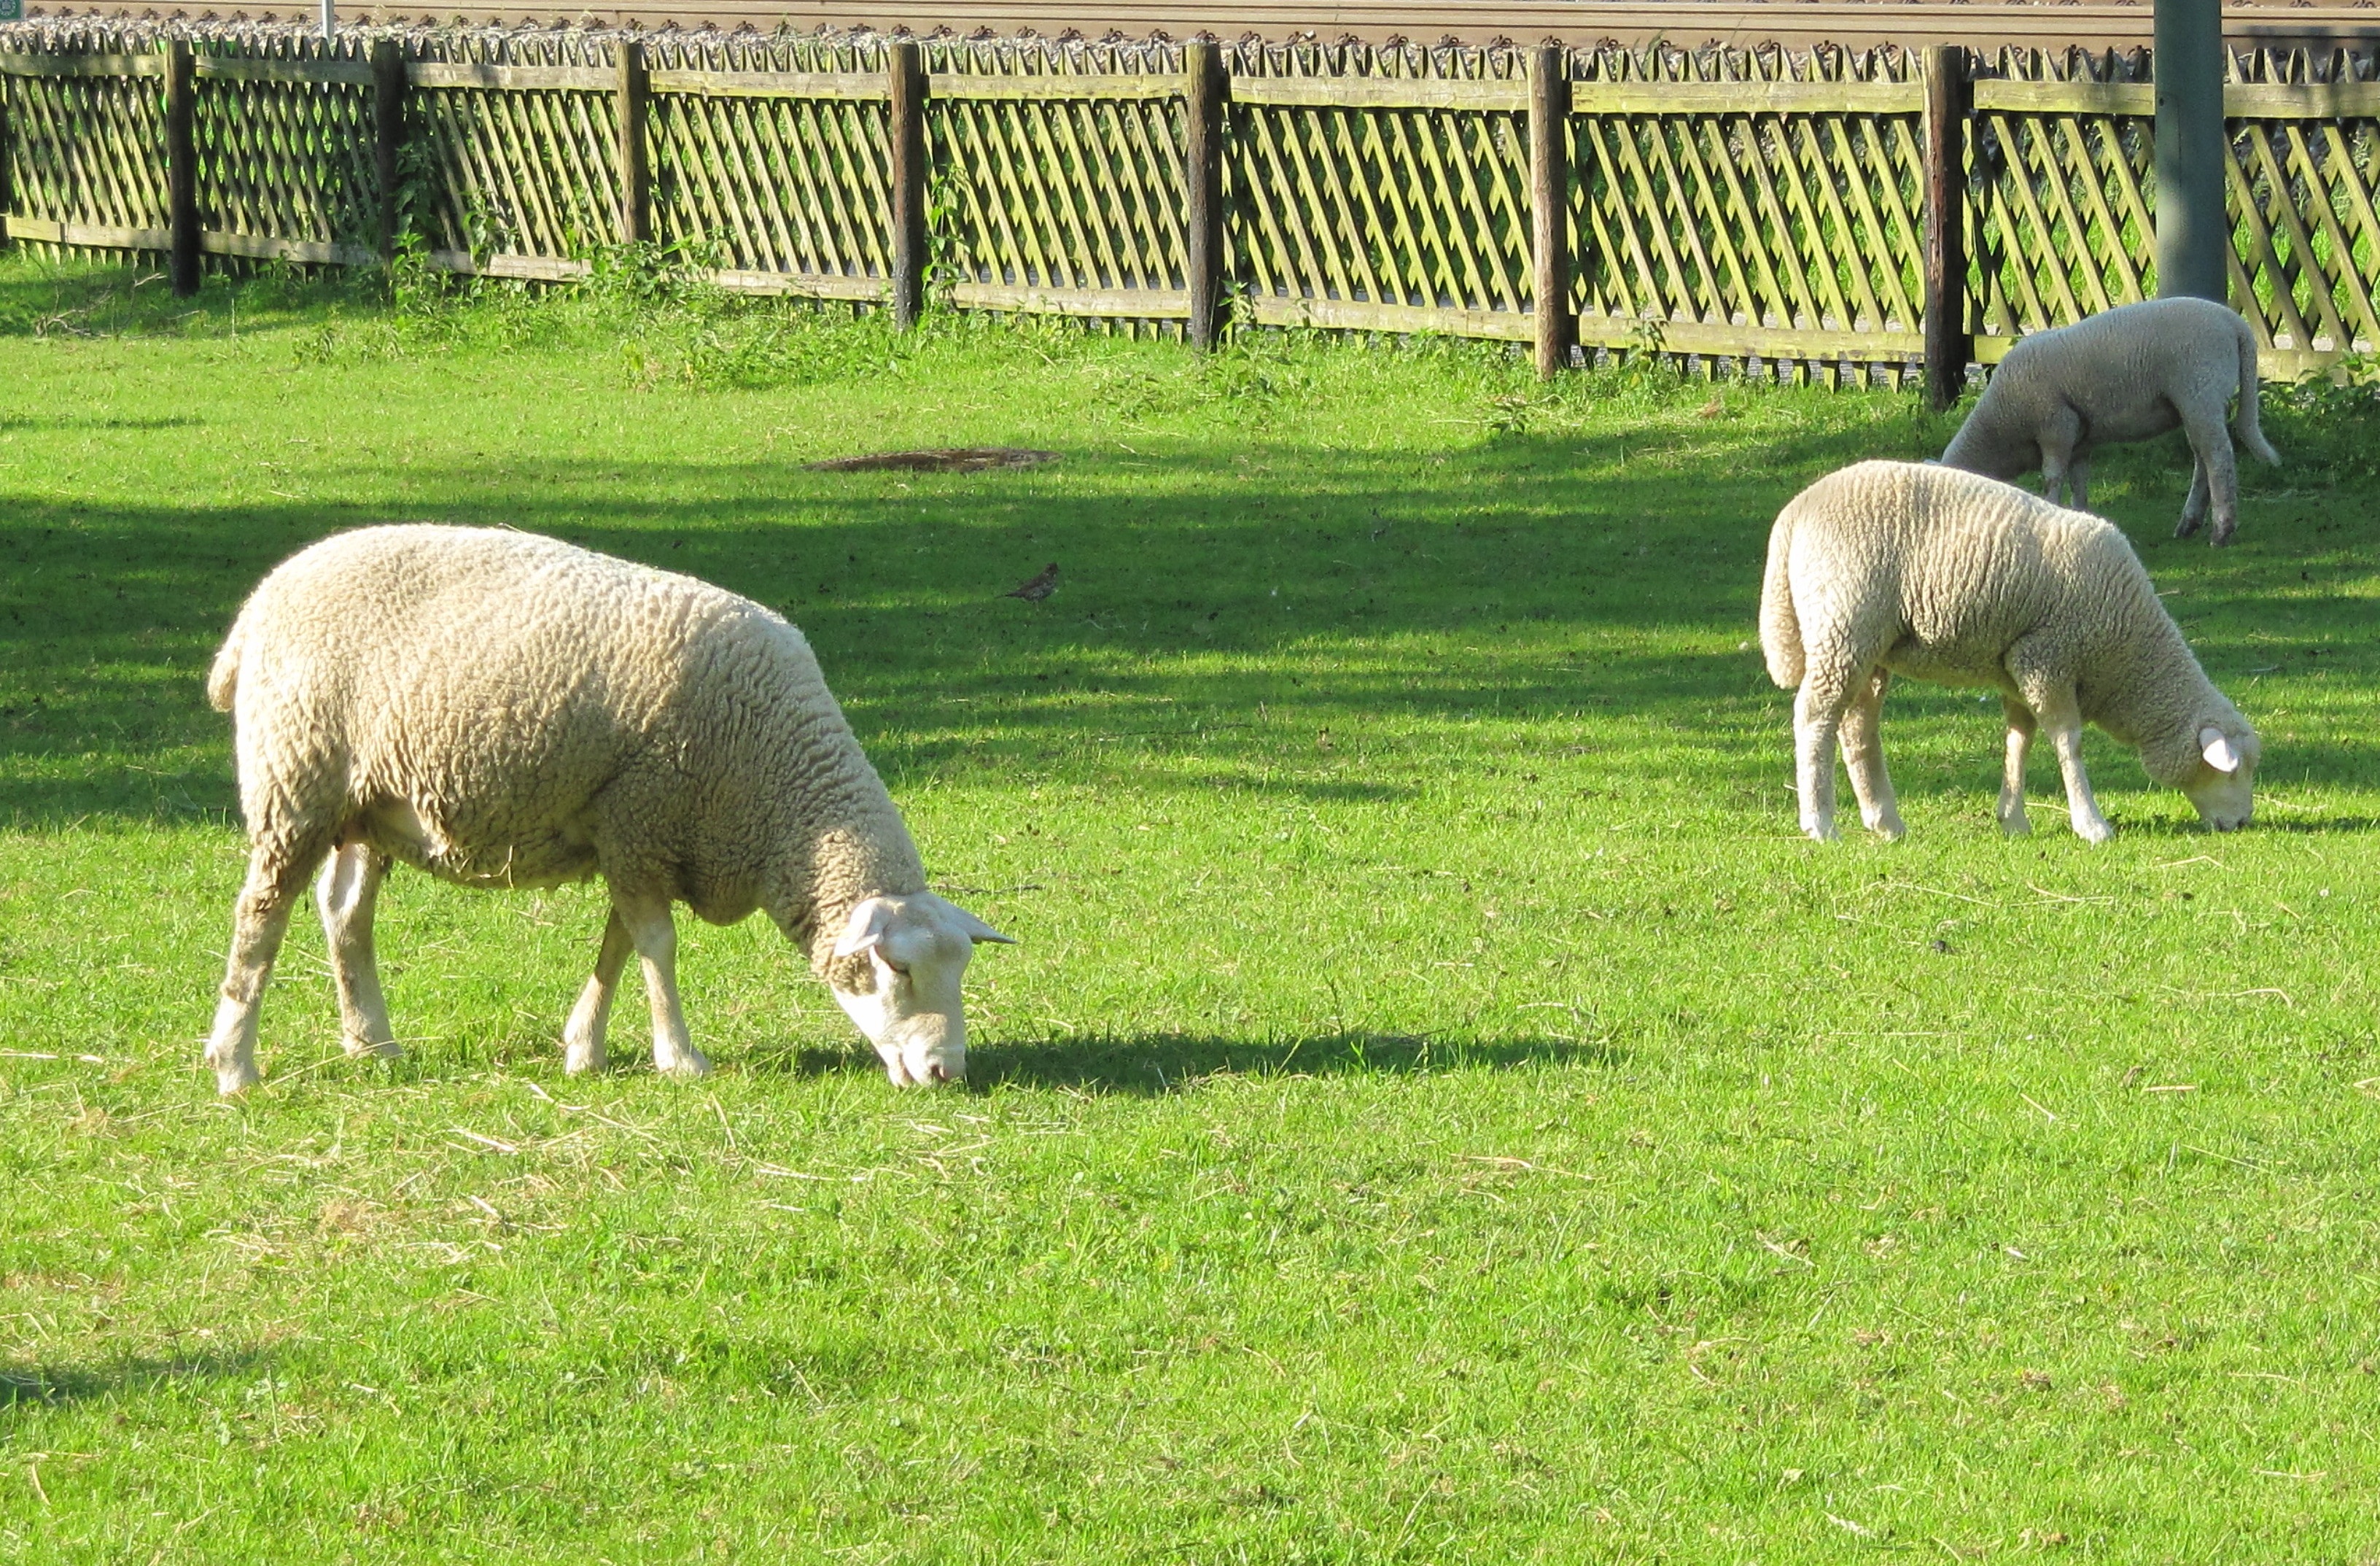
grass, field, farm, meadow, wildlife, herd, pasture, grazing, sheep, mammal, fauna, alpaca, grassland, vertebrate, sheeps, black forest, rural area, open air museum, camel like mammal, vogtsbauernhof, weidend